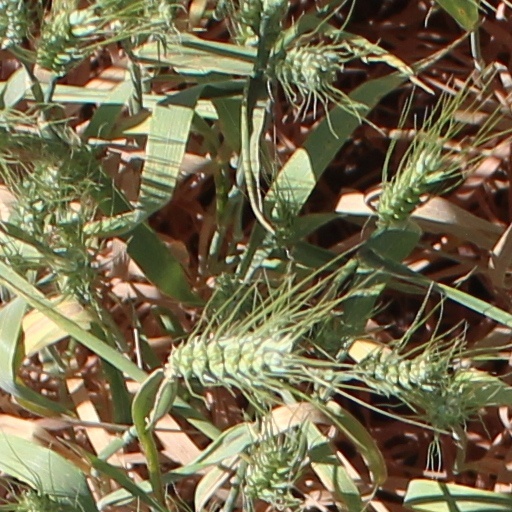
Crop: wheat